Glen Shiel

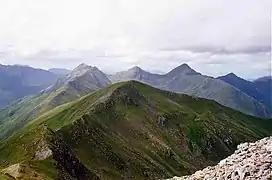
Sgùrr nan Spàinteach (middle background left) and Sàileag (centre) from the east. The Spanish troops retreated up the southern slopes of the mountain from Glen Shiel (left).

The Battle of Glen Shiel took place on 10 June 1719 midway up the glen. It was fought between British government forces and an alliance of Jacobites and Spaniards, and resulted in a victory for the British forces. It was the last close engagement of British and foreign troops on mainland British soil. The battle is sometimes considered an extension of the 1715 rising, but is more correctly a separate rebellion and was the only rising to be extinguished by a single military action. It is "Scotland's only battle site with contemporary remains still visible – including the stone dyke enclosure where the Jacobite munitions were stored".